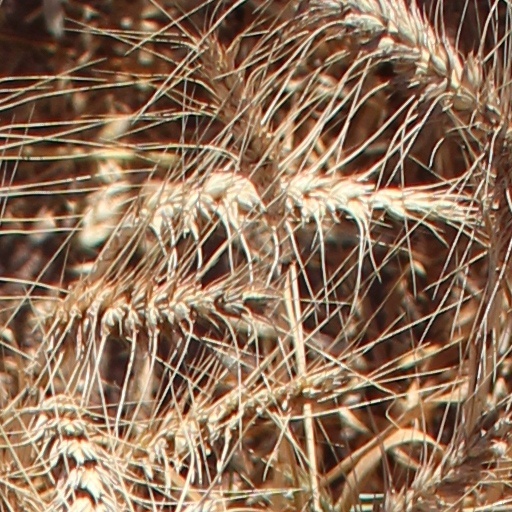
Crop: wheat